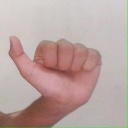
अक्षर: त